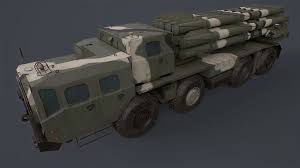
Label: Self Propelled Artillery